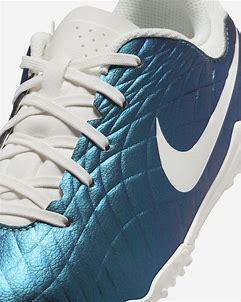
Brand: Nike
Model: Jr Tiempo Legend 10 Academy